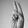
ASL letter: U